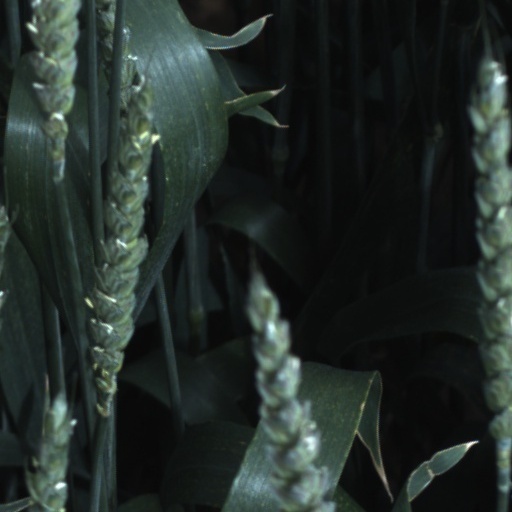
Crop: wheat